Road signs in Slovenia

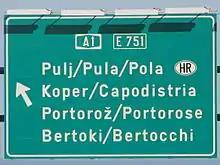
Trilingual direction road sign on A1 near Koper.

Road signs in Slovenia are regulated by the "Rules on Traffic Signs and Road Equipment on Roads". Slovenia declared independence from Yugoslavia on June 25, 1991, and later joined the Vienna Convention on Road Signs and Signals on April 14, 2011.